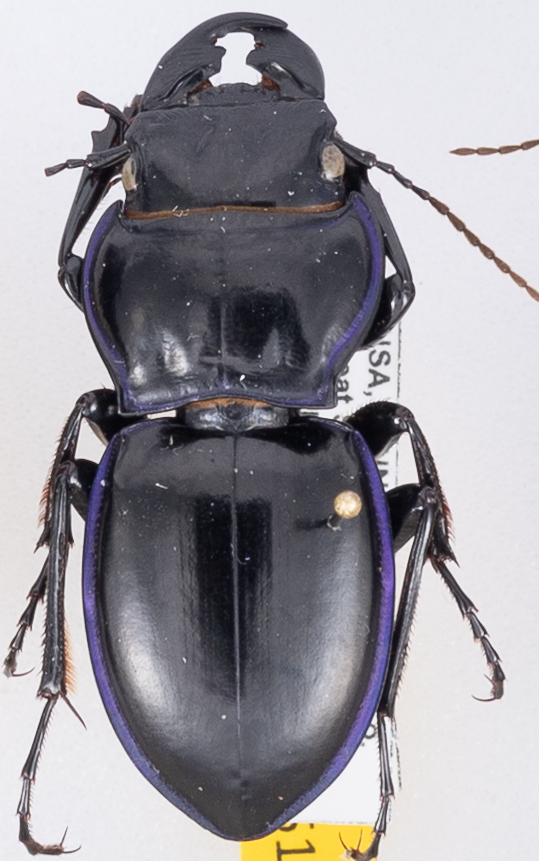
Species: Pasimachus punctulatus
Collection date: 2022-06-07
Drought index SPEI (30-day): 1.69
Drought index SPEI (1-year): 0.738
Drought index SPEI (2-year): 1.354